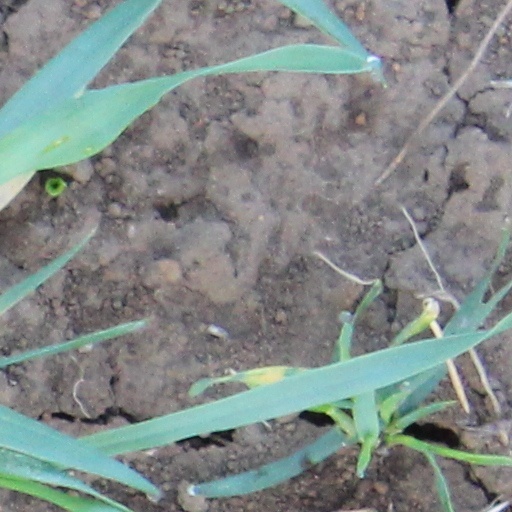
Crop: wheat